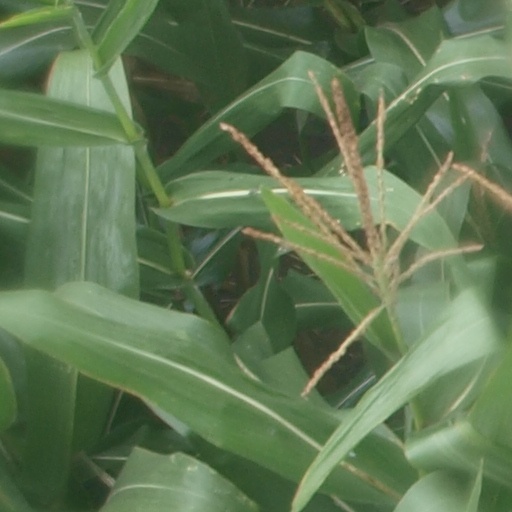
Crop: maize; corn